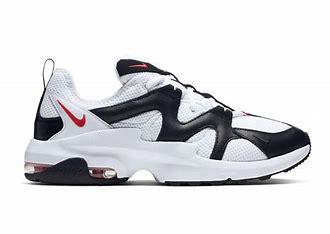
Brand: Nike
Model: Air Max Graviton